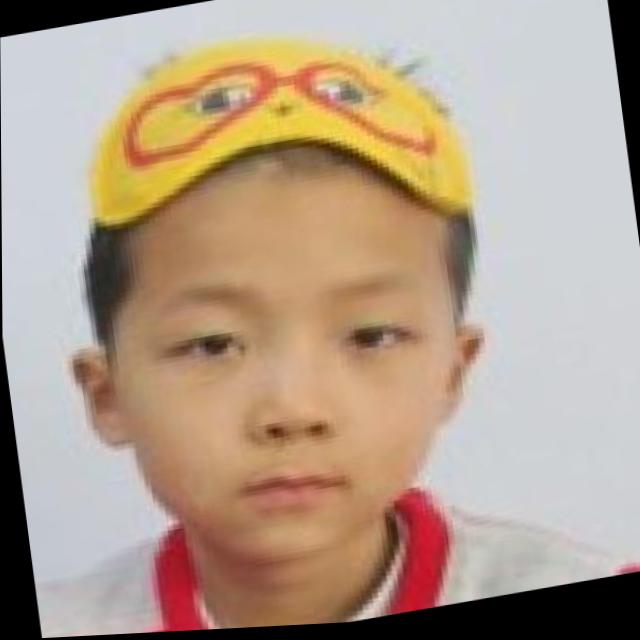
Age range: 0-12